Enoch Fitch Burr

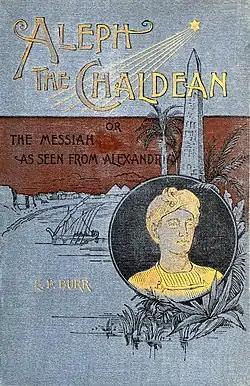
Cover of <a href="https%3A//hdl.handle.net/2027/nyp.33433043826589">"Aleph the Chaldean"

Born in Westport, Connecticut, to Zalmon and Mary (Hanford) Burr, he spent a year in the Yale Theological Seminary and two years in scientific study in New Haven. Owing to the failure of his health he was at home for the following three years, after which he devoted himself to study of the higher mathematics and physical astronomy under Professor Lyman in New Haven for three or four years.